MFSD6L

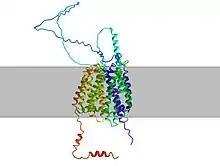
MFSD6L predicted tertiary structure with greyed area signifying cell membrane region

In the human genome, the MFSD6L gene is located on chromosome 17 (17p13.1). The DNA sequence encoding the polypeptide encompasses 2,256 bases, starting from 8,797,110 bp to 8,799,365 bp. Additionally, the gene sequence resides on the minus strand.